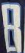
Number: 8